Space colonization

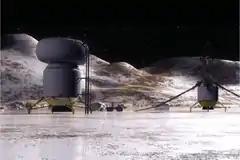
Artist's impression of a base on Callisto

Once thought to be a volatile-depleted body like the Moon, Mercury is now known to be volatile-rich, surprisingly richer in volatiles than any other terrestrial body in the inner Solar System. The planet also receives six and a half times the solar flux as the Earth/Moon system, making solar energy an effective energy source; it could be harnessed through orbital solar arrays and beamed to the surface or exported to other planets.